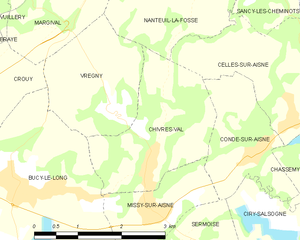
Carte des communes françaises: Chivres-Val